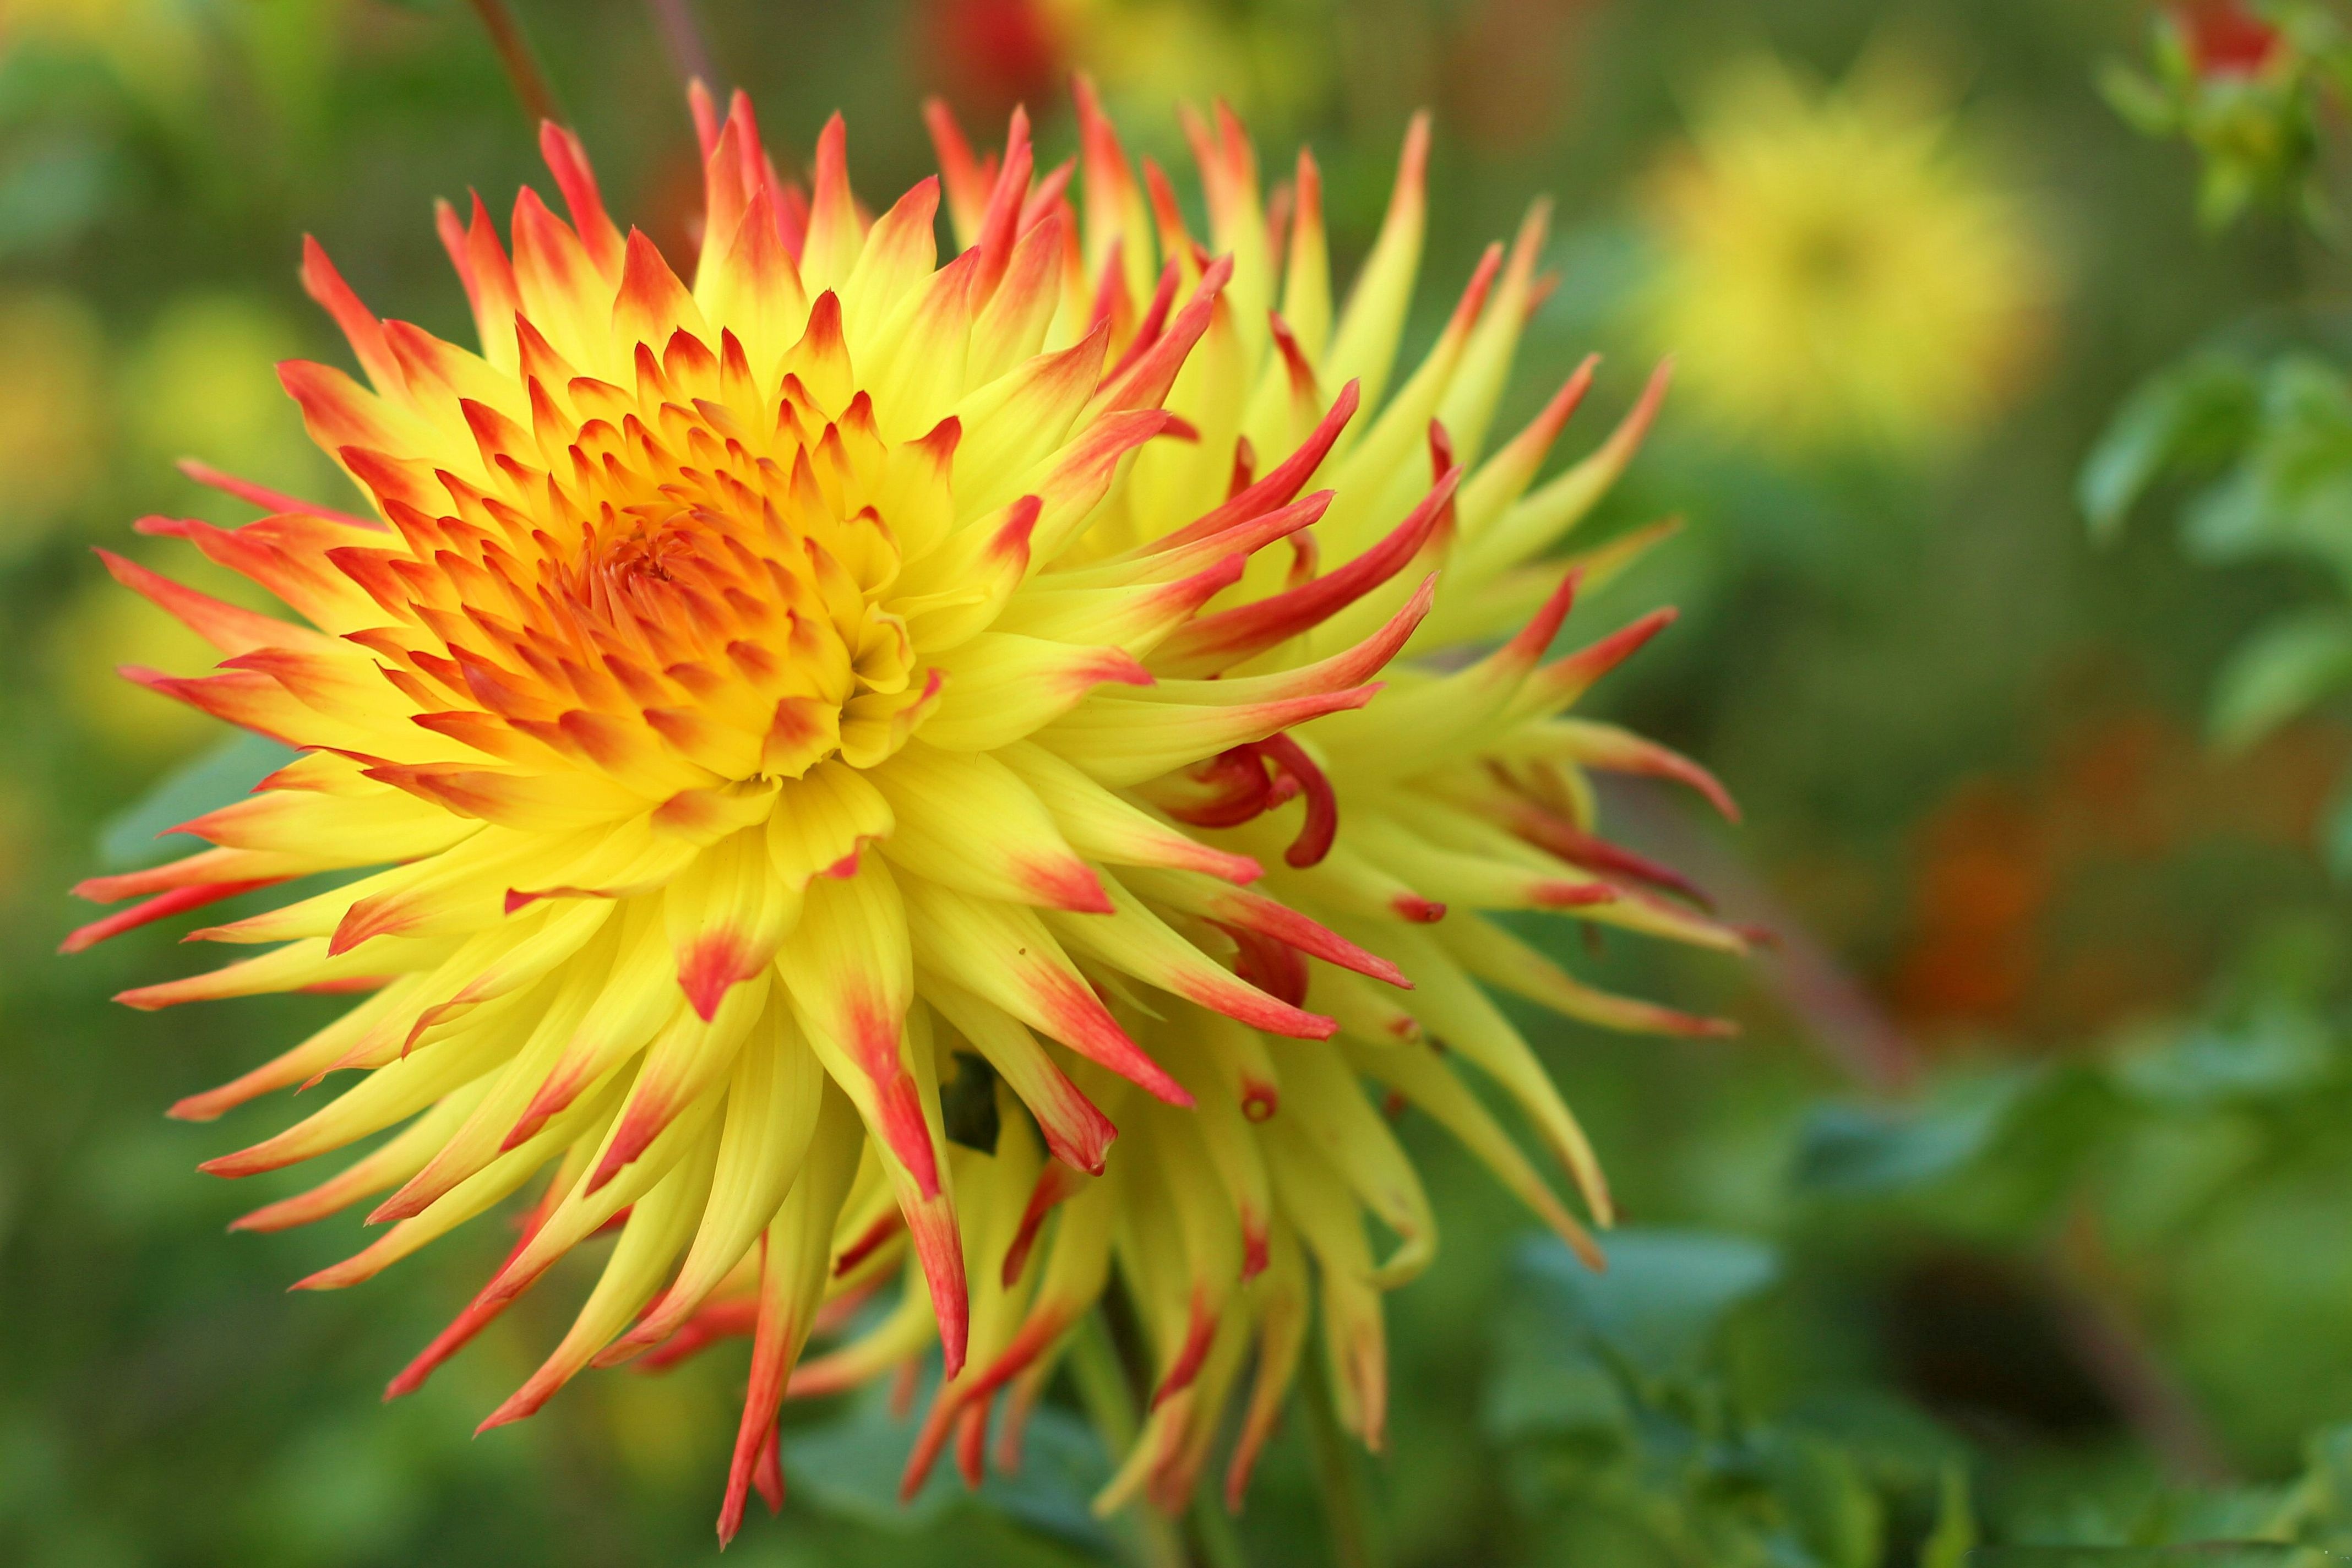
blossom, plant, flower, petal, bloom, botany, yellow, garden, flora, wildflower, close up, dahlia, dahlias, late summer, dahlia garden, macro photography, flowering plant, daisy family, land plant, chrysanths